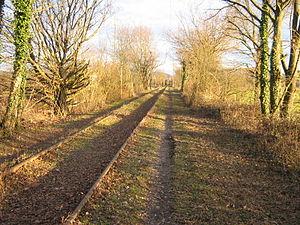
La ligne du CFEL au niveau de Saint-Romain-de-Jalionas Barens en direction de Crémieu.
Saint-Romain-de-Jalionas est une commune française située dans le département de l'Isère, en région Auvergne-Rhône-Alpes.
Le Chemin de fer de l'Est de Lyon est un ancien réseau ferroviaire secondaire français à voie normale situé en partie dans le département du Rhône et en partie dans le département de l'Isère et qui reliait la Gare de Lyon-Est à Aoste-Saint-Genix via Crémieu, Saint-Hilaire de Brens et Soleymieu-Sablonnière.